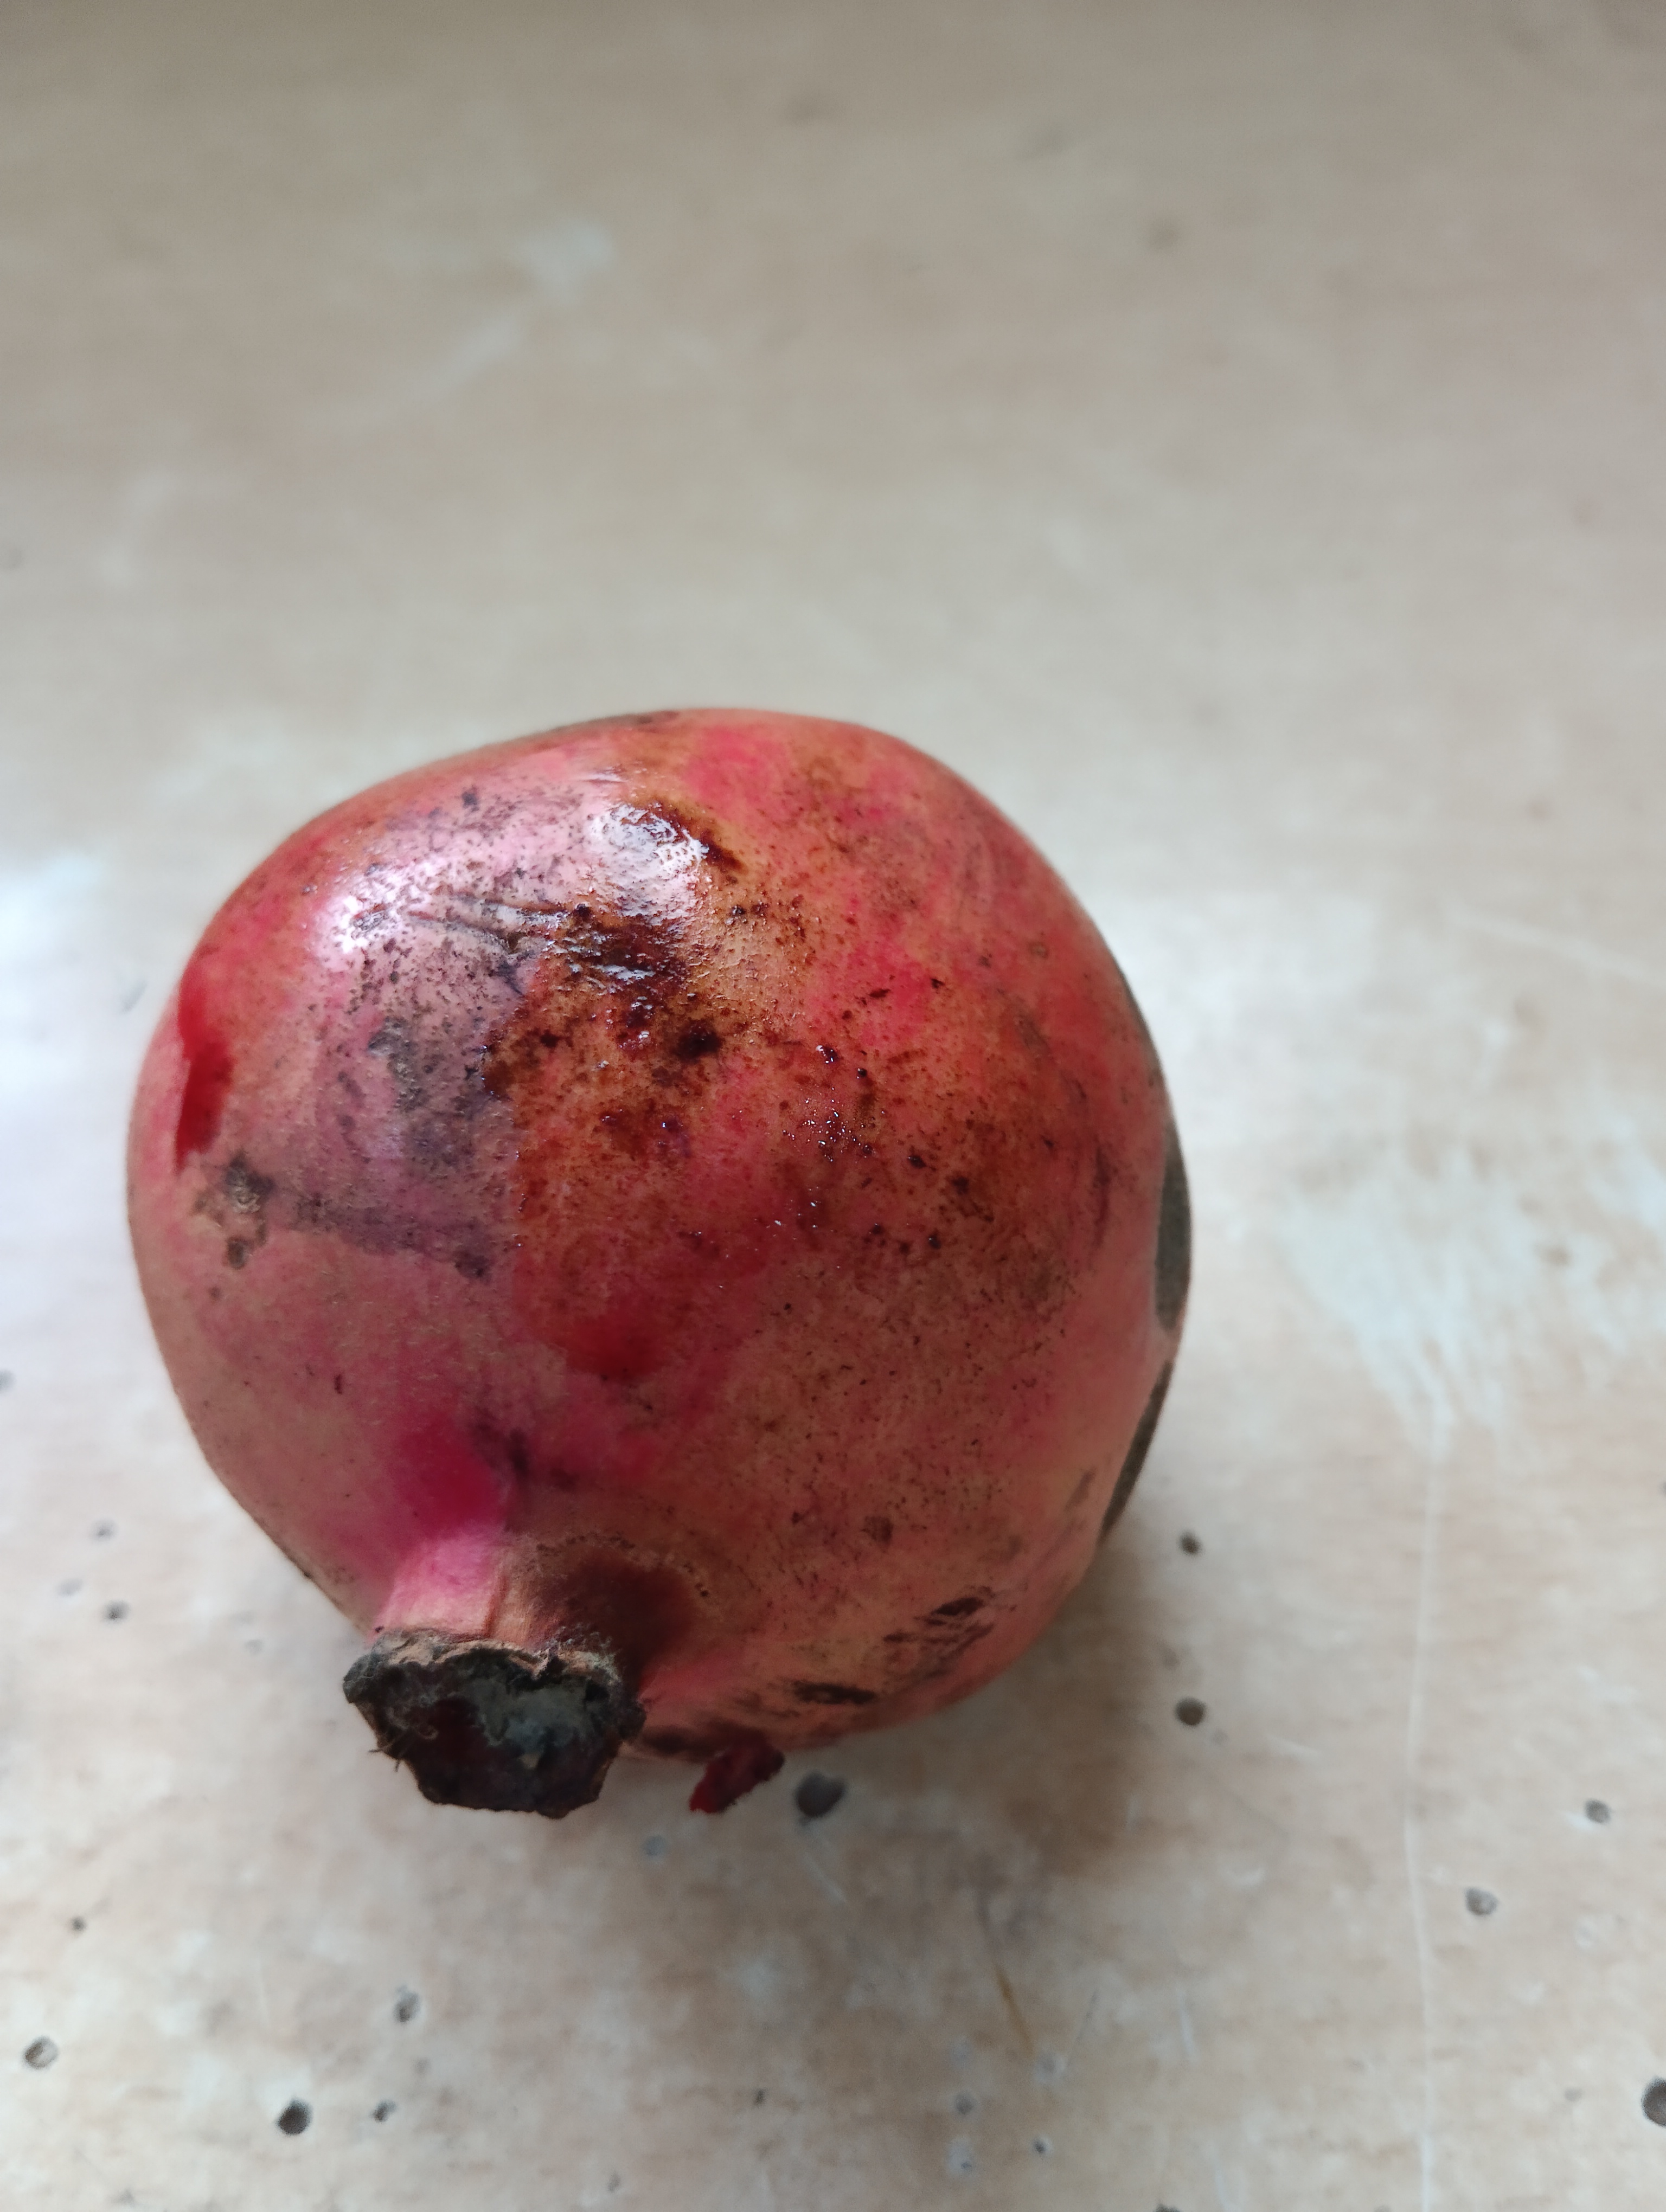
Label: Major Defect